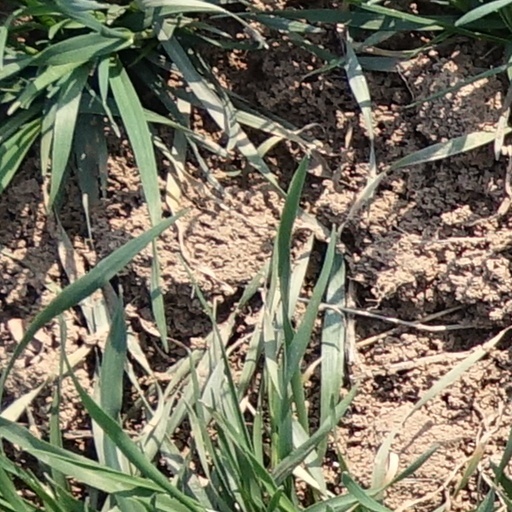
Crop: wheat